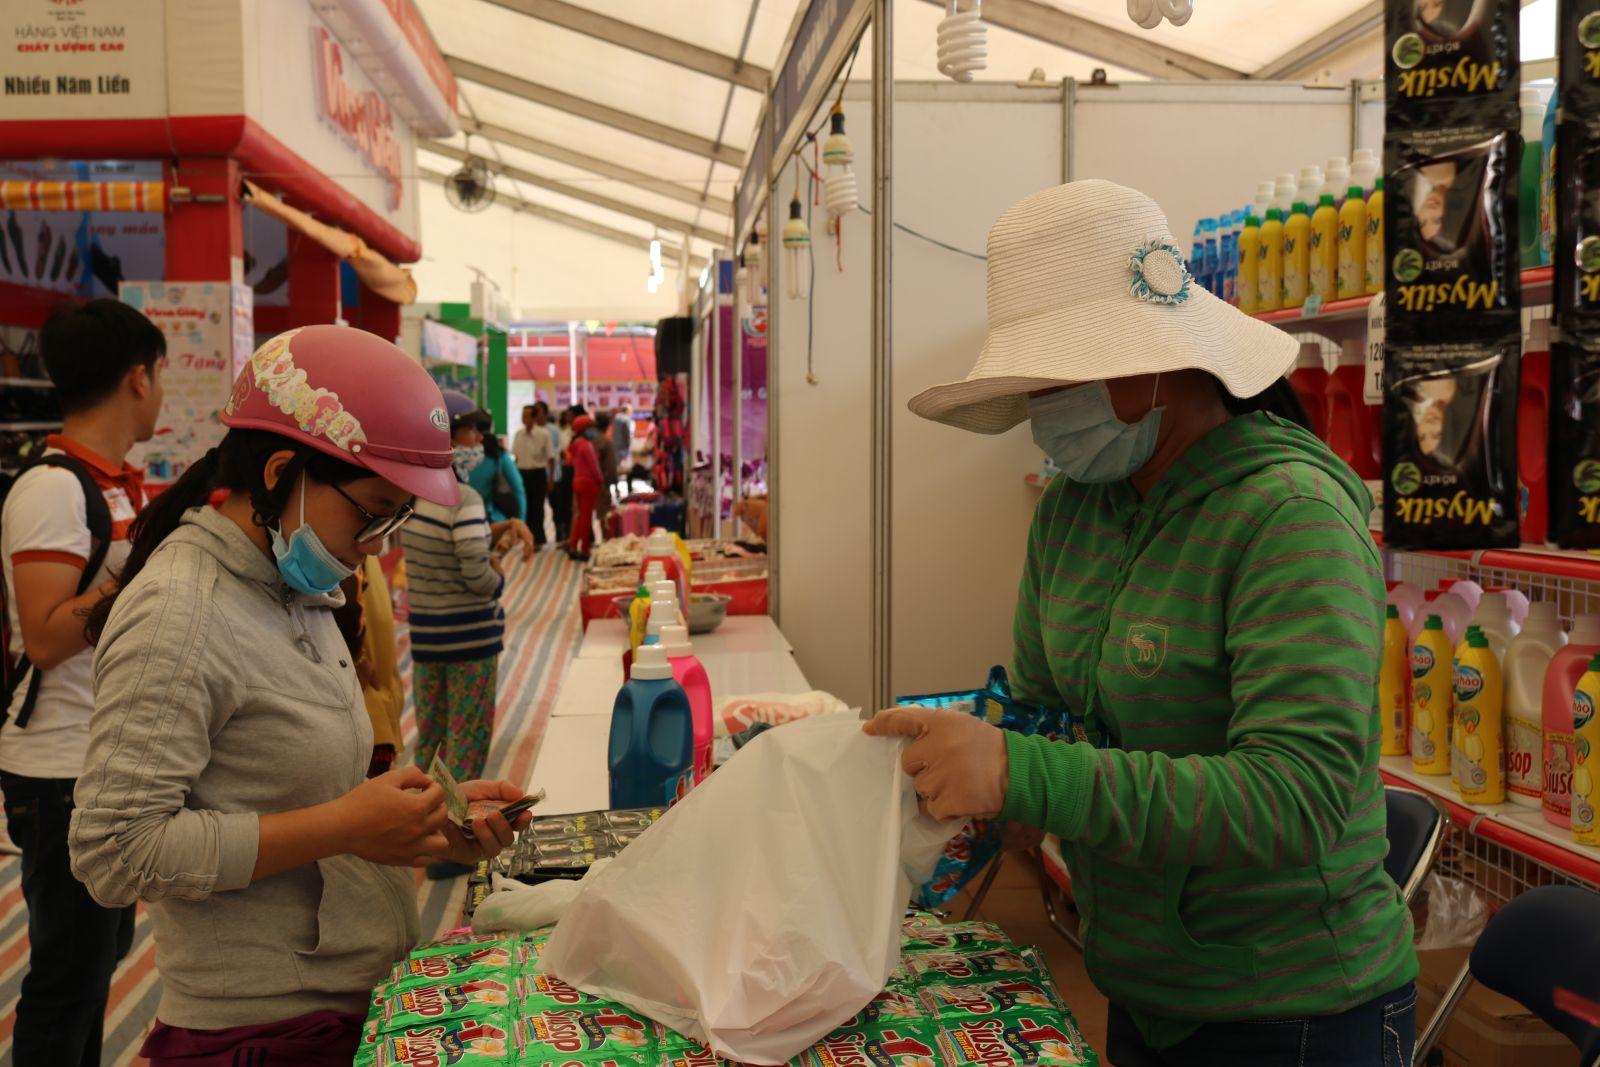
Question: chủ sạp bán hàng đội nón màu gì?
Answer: màu trắng